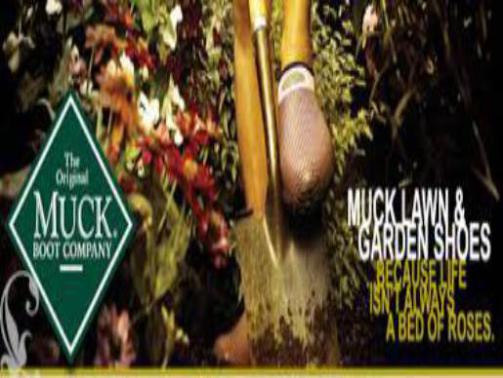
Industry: Clothes